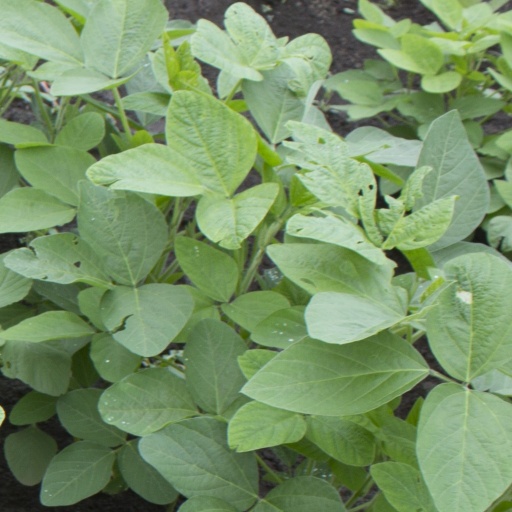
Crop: soybean